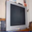
Label: television